Catherine David

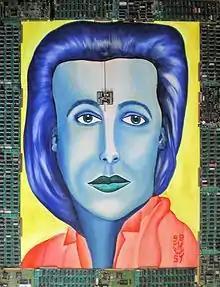
Catherine David – Painting 1988 by Christian W. Staudinger

Catherine David (born 19 September 1954) is a French art historian, curator and museum director. David was the first woman and the first non-German speaker to curate documenta X in Kassel, Germany (21 June – 28 September 1997). David was deputy director and head of the Globalisation Department at the National Museum of Modern Art (Musée National d'Art Moderne) at the Centre Georges Pompidou.